Frederiksberg Palace

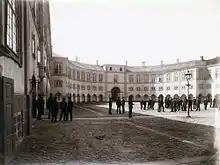
Students from the officer's academy in the courtyard, c. 1895

After Frederick VI's dowager wife Queen Marie died at the palace in March 1852, the building lay empty and fell into disrepair. In 1868, it was transferred to the War Ministry and the following year it became the Officers Academy.